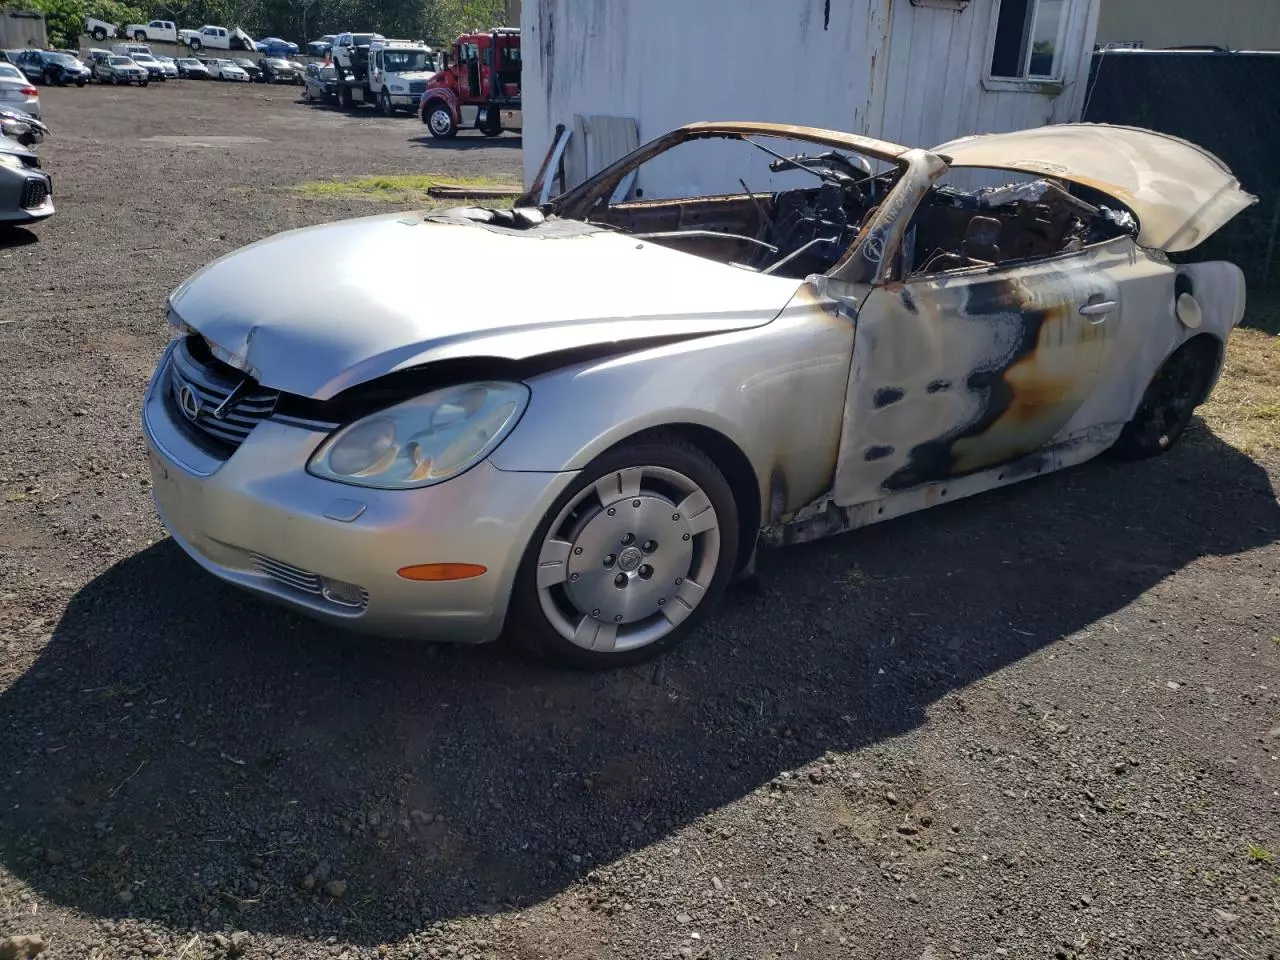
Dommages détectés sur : plaque d'immatriculation avant, porte arrière droite, porte arrière gauche, aile arrière droite, aile arrière gauche, feu arrière droit, feu arrière gauche, plaque d'immatriculation arrière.
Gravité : mineur